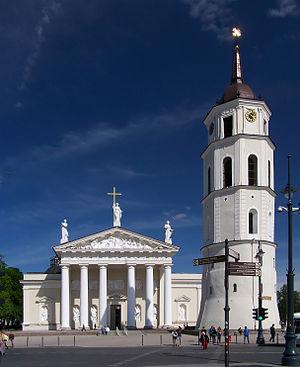
Vilnius, anciennement Vilna, fondée par le grand-duc Gediminas, est la capitale de la Lituanie. Avec plus de 574 000 habitants, c'est la ville la plus peuplée du pays.
La cathédrale de Vilnius ou Basilique archicathédrale Saint-Stanislas et Saint-Ladislas de Vilnius est la principale église catholique de Lituanie.
Laurynas Gucevičius, parfois nommé Laurynas Stuoka-Gucevičius, est un architecte polono-lituanien né à Migonys, avant le 5 août 1753, et mort à Vilna, le 21 décembre 1798, représentant le courant du classicisme en Lituanie et en Pologne.